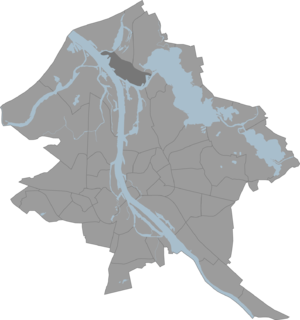
Vecmīlgrāvis est un voisinage dans l'arrondissement du Nord de Riga situé sur la rive droite de la Daugava à l'endroit où elle se jette dans le Golfe de Riga. Ses frontières sont délimitées par la ligne de chemin de fer qui part depuis la rue Atlantijas jusqu'à la perspective Vecāķu, puis, par les rues Laivinieku iela et Jaunciema iela, par les bords de la Daugava et de l'Audupe. Ce territoire touche les voisinages de Vecdaugava et Trīsciems, il est relié par le pont avec Mīlgrāvis, alors que le long des rives de la Daugava il correspond avec le Sarkandaugava, Kundziņsala, Voleri, Bolderāja, Daugavgrīva et Mangaļsala. Avec sa superficie de 607,3 km² il est un peu au-dessus de la moyenne des voisinages de la capitale. Sa partie nord-est qui correspond à l'ancienne zone portuaire est appelée Rīnūži. On distingue aussi son centre Ziemeļblāzma.